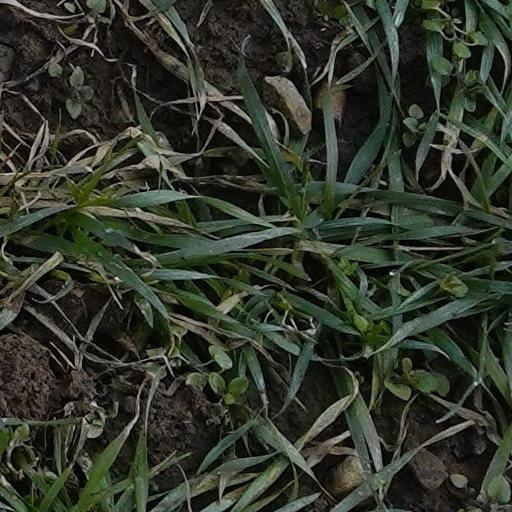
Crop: wheat